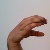
The image shows a hand gesture representing the letter 'C' in Indian Sign Language.